2021 Mount Nyiragongo eruption

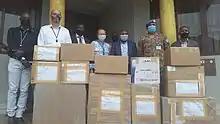
Goma Volcanological Observatory equipment arriving in 2021 donated by the US Geological Survey.

Government spokesman Patrick Muyaya stated on the night of May 23 that fifteen people had died: two who had burned to death; nine in a traffic accident while fleeing; and four prisoners killed while attempting to break out of Camp Munzenze prison in Goma. UNICEF reported more than 170 children as missing, and 150 children as separated from their families. On 24 May, five additional bodies of asphyxiated victims were found, bringing the toll to 20. The death toll later rose to 32, as some of the victims died on May 24 after inhaling smoke and toxic gas while walking on a section of cooled lava. The announcement was made by Patrick Muyaya, government spokesman, as he revealed the possibility of a rise in the numbers while the search for missing people continues.